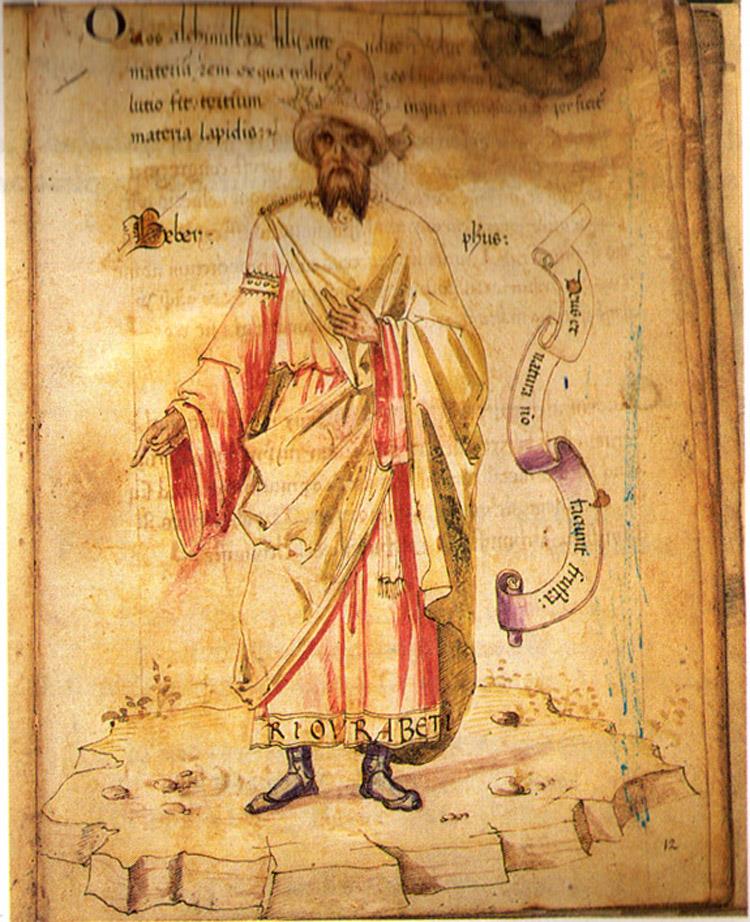
ญาบิร

อะบูมูซา ญาบิร บินฮัยยาน ที่ชาวตะวันตกเรียกว่า เกเบอร์ (Geber) ขึ้นชื่อลือชาว่าเป็นบิดาแห่งเคมี ท่านเป็นนักเคมีที่ยิ่งใหญ่มาก ตำราชื่อ Kitab al-Kimya, Kitab al-Sab'een เป็นตำราถูกแปลเป็นภาษาของยุโรปหลายภาษา เช่น ภาษาลาติน ภาษาฮีบรู ภาษาอังกฤษ ภาษาเยอรมัน ภาษาฝรั่งเศส มีอิทธิผลต่อนักเคมีชาวยุโรปต่อมาอีกหลายศตวรรษ
ญาบิร บินฮัยยานเกิดราวปี ค.ศ. 721 และเสียชีวิตในเมืองกูฟะหฺ ประเทศอิรักราวปี ค.ศ. 815 (บ้างก็ว่า 803) หลังจากเกิดมาได้ไม่นาน บิดาของเขา ซึ่งพัวพันกับการก่อกบฏล้มรัฐเคาะลีฟะฮ์อุมัยยะฮ์ ก็ถูกประหารชีวิต ญาบิรถูกส่งไปแผ่นดินอาระเบีย ที่นั่นเขาได้เข้านับถือมัซฮับชีอะหฺ และเข้าสมัครเป็นลูกศิษย์ของอิมามญะอฺฟัร อัศศอดิก ในเมืองมะดีนะหฺ เนื่องจากท่านมีความสนใจในเรื่องเคมีและคณิตศาสตร์เป็นทุนเดิม อิมามญะอฺฟัรจึงประสิทธิ์ประสาทวิชาของนบีมุฮัมมัดที่ไม่เคยเผยแพร่ให้ใครมาก่อนแก่ญาบิร จนได้กลายเป็นนักวิทยาศาสตร์ที่เด่นที่สุดในสมัยนั้น และภายหลังได้กลายเป็นนักเคมีแห่งราชสำนักของฮารูน อัรรอชีด
ญาบิร บินฮัยยานได้แต่งหนังสือและบทบันทึกเกี่ยวกับเคมี และวิทยาศาสตร์รวมทั้งหมดราว 2,000 เล่ม ในวิทยาการต่าง ๆ รวมทั้งแผนที่ ซึ่งส่วนหนึ่งเป็นบันทึกข้อมูลที่เขาเรียนรู้มาจากท่านอิมามญะอฺฟัร และส่วนหนึ่งแปลจากภาษาสันสกฤต ชาวยุโรปได้เริ่มแปลหนังสือของเขาเป็นภาษาละตินในช่วงคริสต์ศตวรรษที่ 11 และ 13 หลายเล่ม และเป็นที่ยอมรับว่าเป็นหนังสือที่เขียนได้ดีมาก และกว่าจะหาผู้ที่เขียนได้เทียมเท่าก็อีก 8 ศตวรรษต่อมา
แม้ว่าเขาจะลือชื่อว่าเป็นบิดาแห่งแห่งนักเคมีอาหรับเปอร์เซีย แต่นักวิชาการเชื่อว่า บุคคลที่อยู่เบื้องหลังเขาก็คือยอดอัจฉริยะ นั่นคือท่านอิมามญะอฺฟัร ผู้เป็นปรมาจารย์
== ตำราและการแปล ==
* M. Berthelot: La chimie au moyen age (vol. 3,L'alehimie arabe, Paris,1893. The Arabic text of a few of Jabir's writings is edited by Octave Houdas. French translation, p. 126-224. See E. J.Holmyard's criticism in Isis, XI, 479-499, 1924).
* Ernst Darmstaedter: Die Alehemie des Geber (212 p., 10pl.; Berlin, 1922. German translation of the Latin treatises ascribed to Geber;reviewed by J. Ruska in Isis, V, 451-455, concluding that these Latin treatisesare apocryphal); Liber misericordiae Geber. Eine lateinisehe ubersetzung desgrosseren Kitab al-rahma (Archive fur Gesehichte der Medizin, vol. 17,181-197, 1925; Isis, VIII, 737).
หมวดหมู่:ชาวอาหรับ
หมวดหมู่:นักเคมี